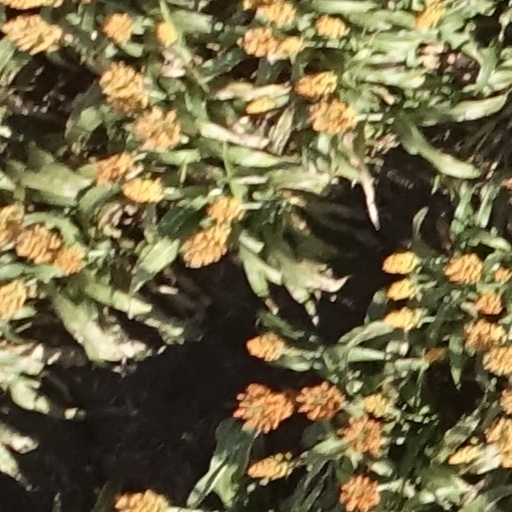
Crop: sorghum